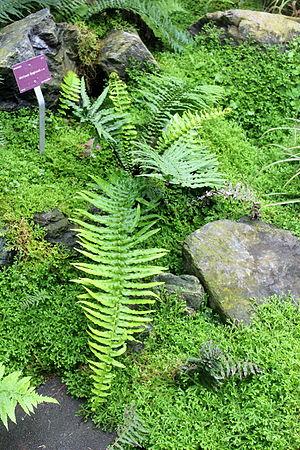
Cranfillia longicauda est une fougère endémique de l'archipel Juan Fernández.